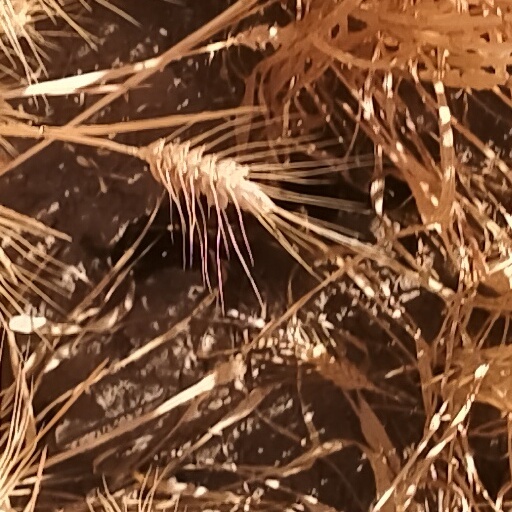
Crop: wheat